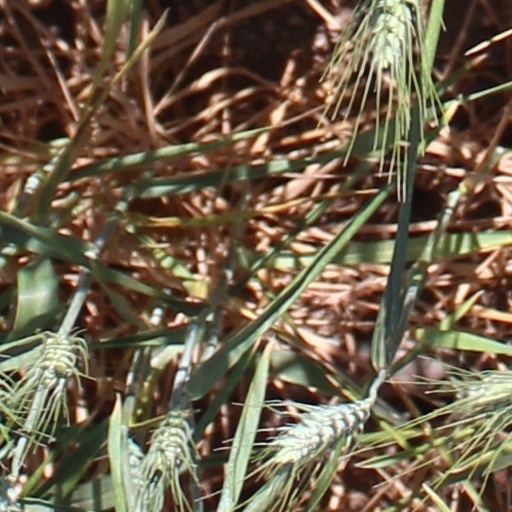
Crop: wheat